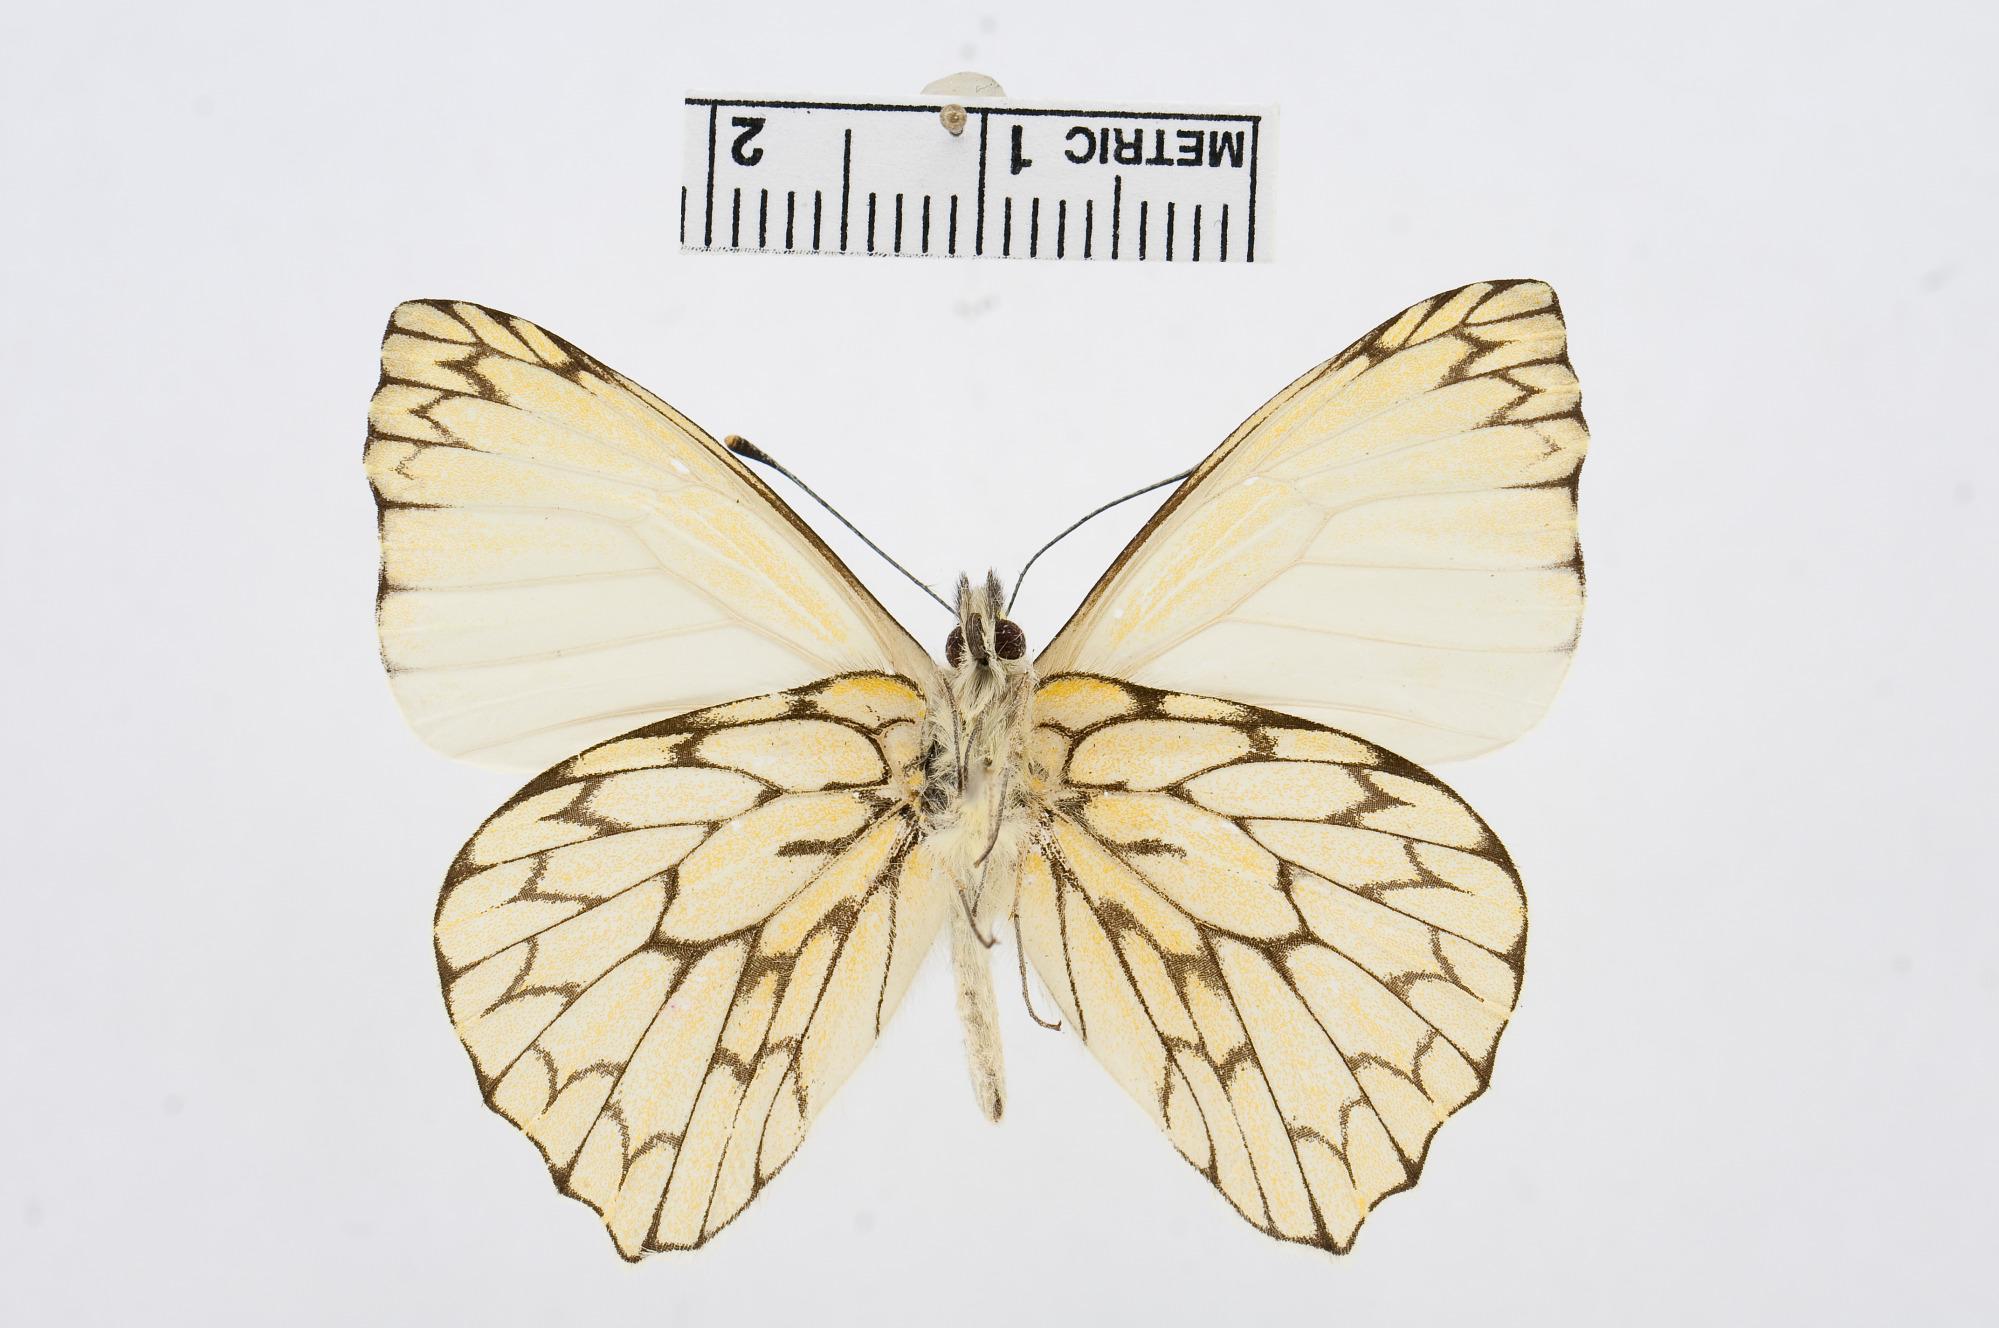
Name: Hesperocharis marchalii
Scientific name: Hesperocharis marchalii
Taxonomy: Animalia, Arthropoda, Hexapoda, Insecta, Lepidoptera, Pieridae, Pierinae